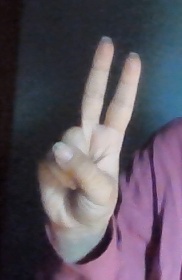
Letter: taa